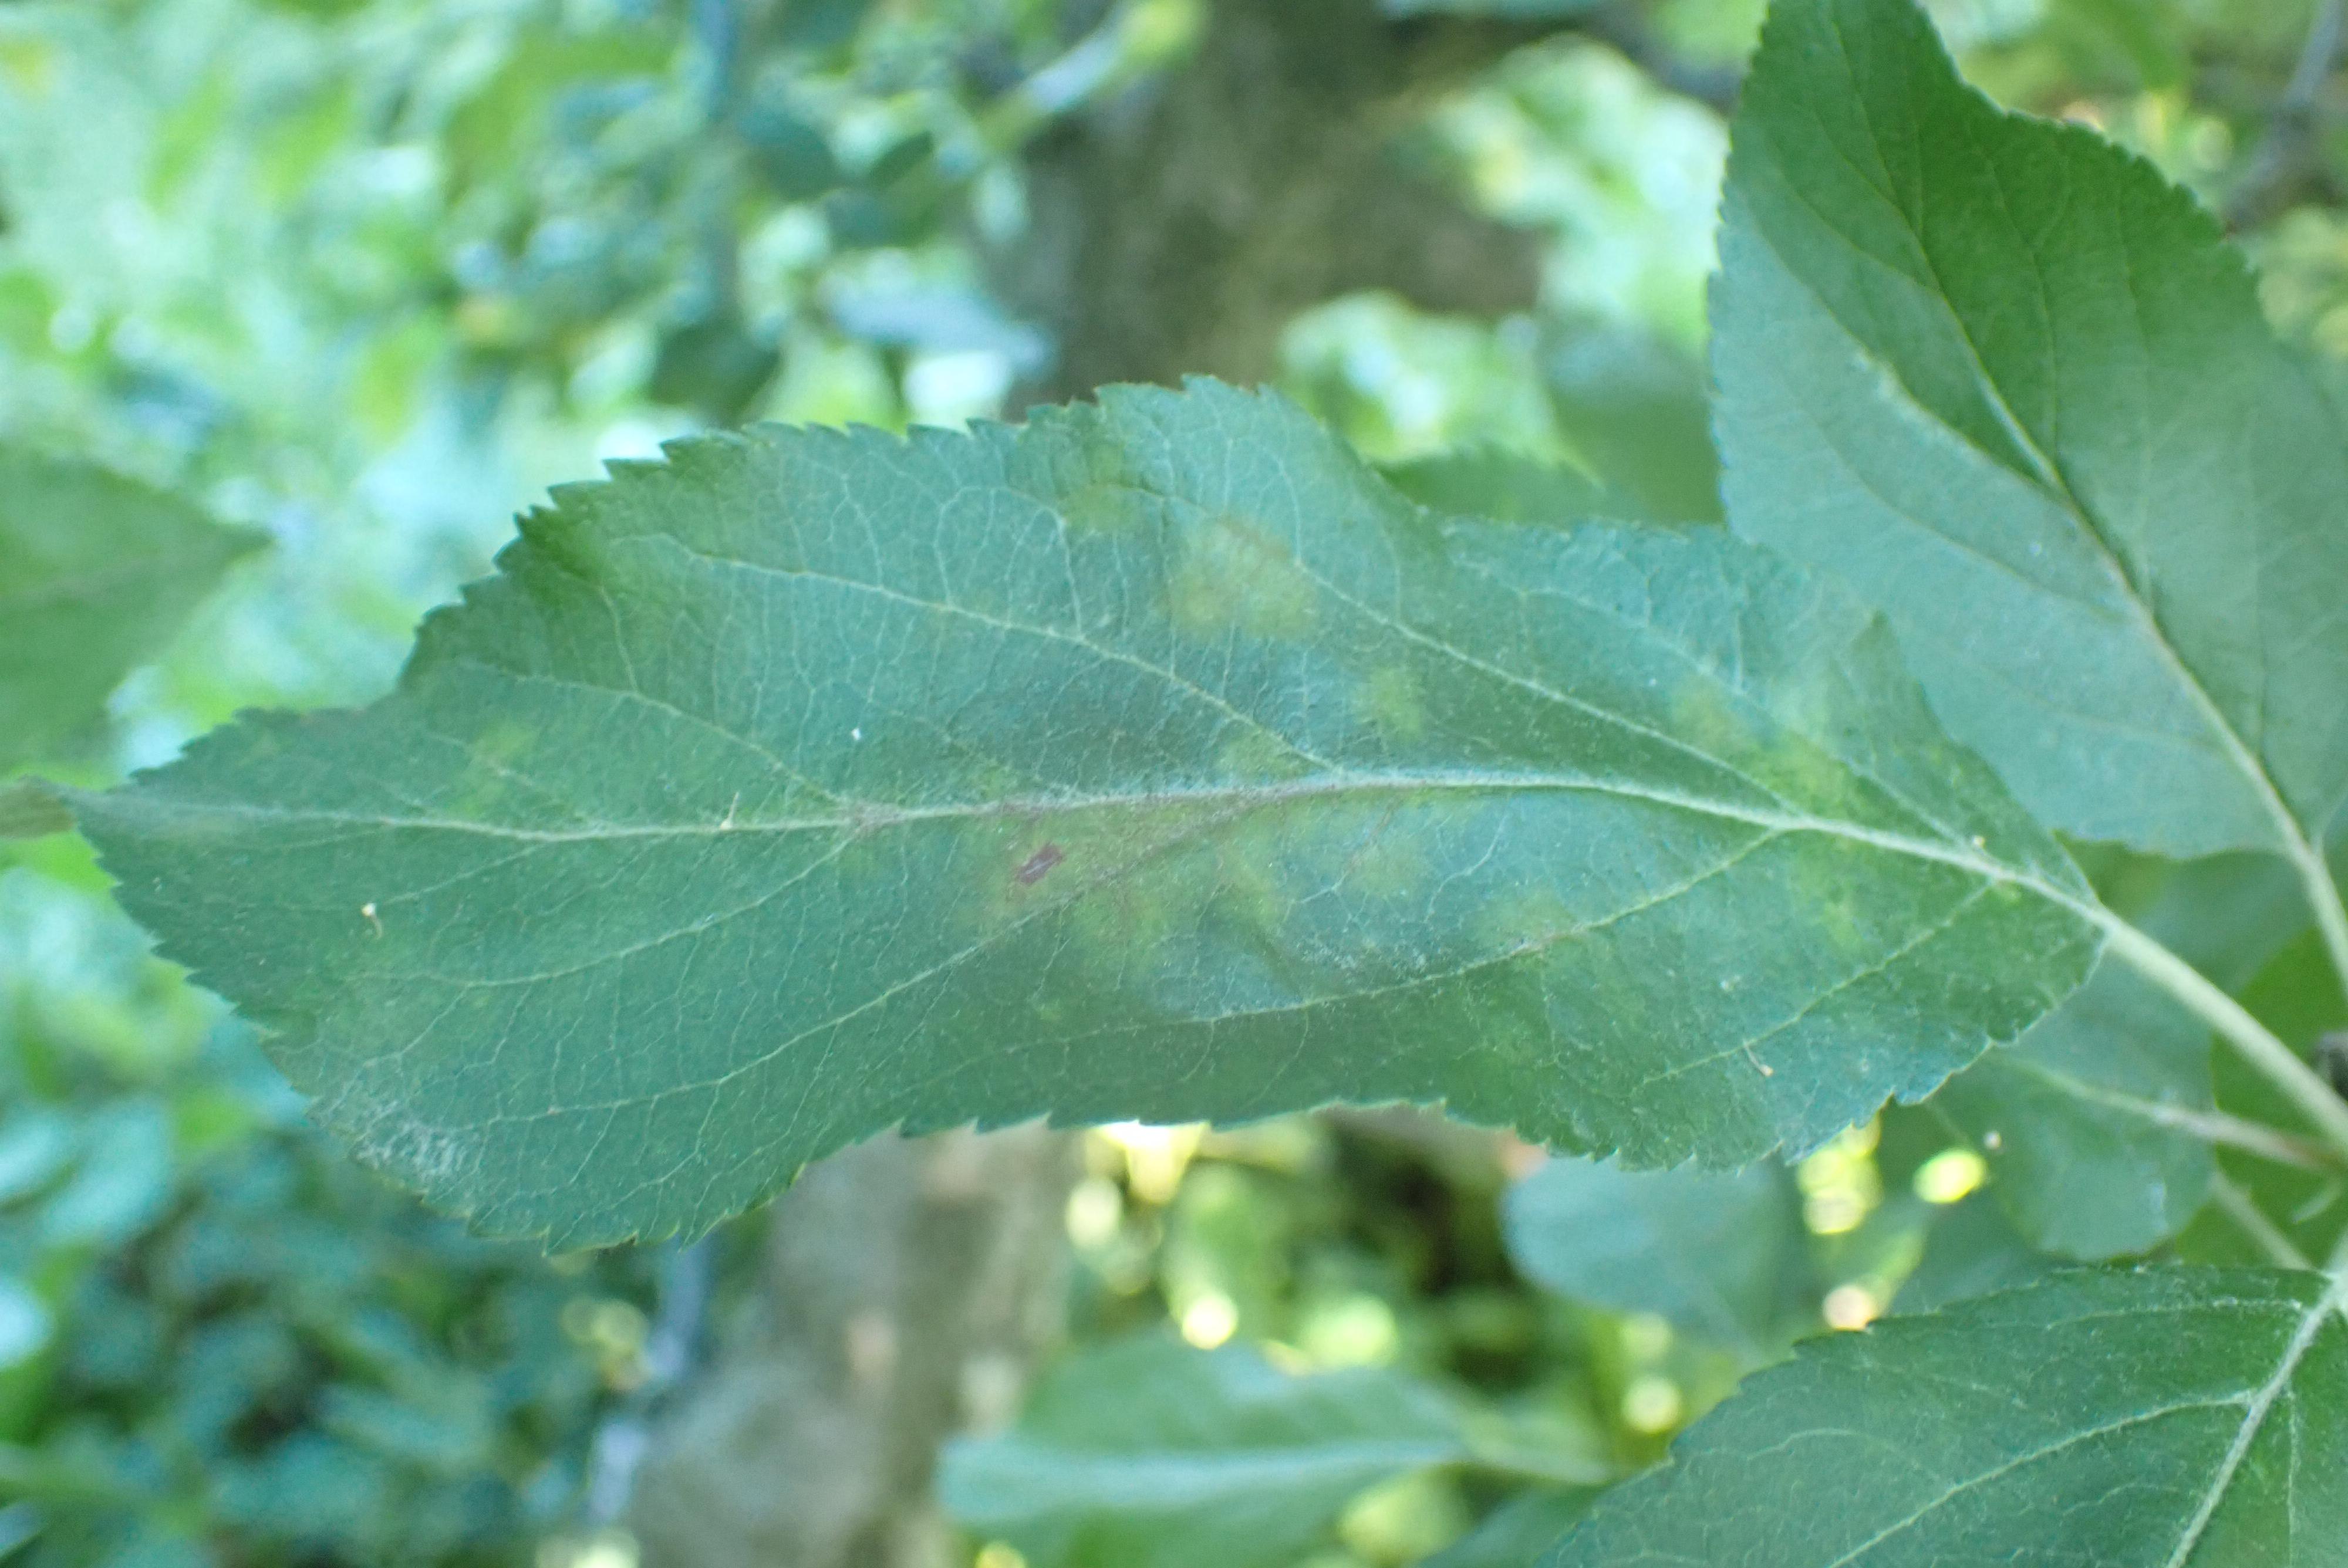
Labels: scab